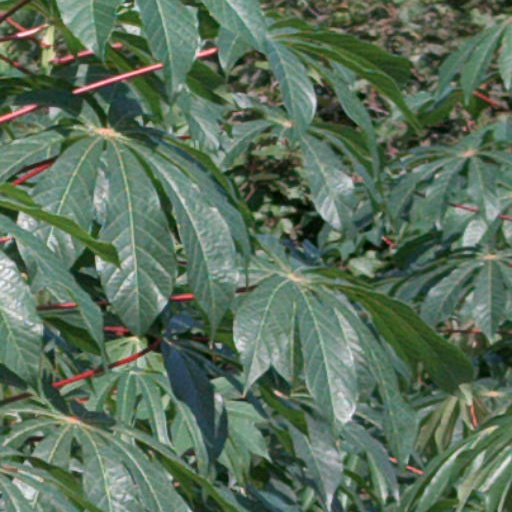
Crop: cassava